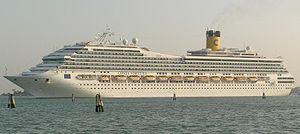
Le Costa Fortuna est un navire de croisière appartenant à la société Costa Croisières du groupe leader mondial des croisières la Carnival corporation & PLC.